Heliograph

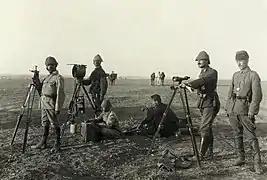
Fig. 3 Turkish / Ottoman Empire heliograph military crew at Huj during the First World War, 1917

The German professor Carl Friedrich Gauss (1777–1855), of the University of Göttingen developed and used a predecessor of the heliograph (the heliotrope) in 1821. His device directed a controlled beam of sunlight to a distant station to be used as a marker for geodetic survey work, and was suggested as a means of telegraphic communications. This is the first reliably documented heliographic device, despite much speculation about possible ancient incidents of sun-flash signalling, and the documented existence of other forms of ancient optical telegraphy.